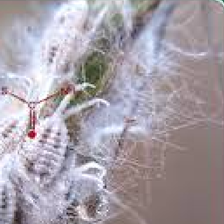
Label: mealybug_infestation